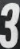
Number: 3